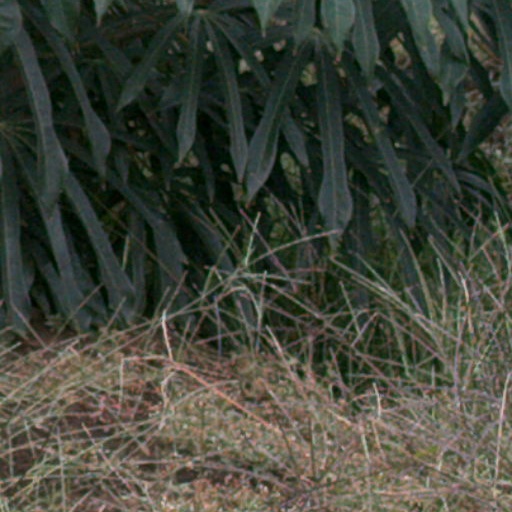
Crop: cassava